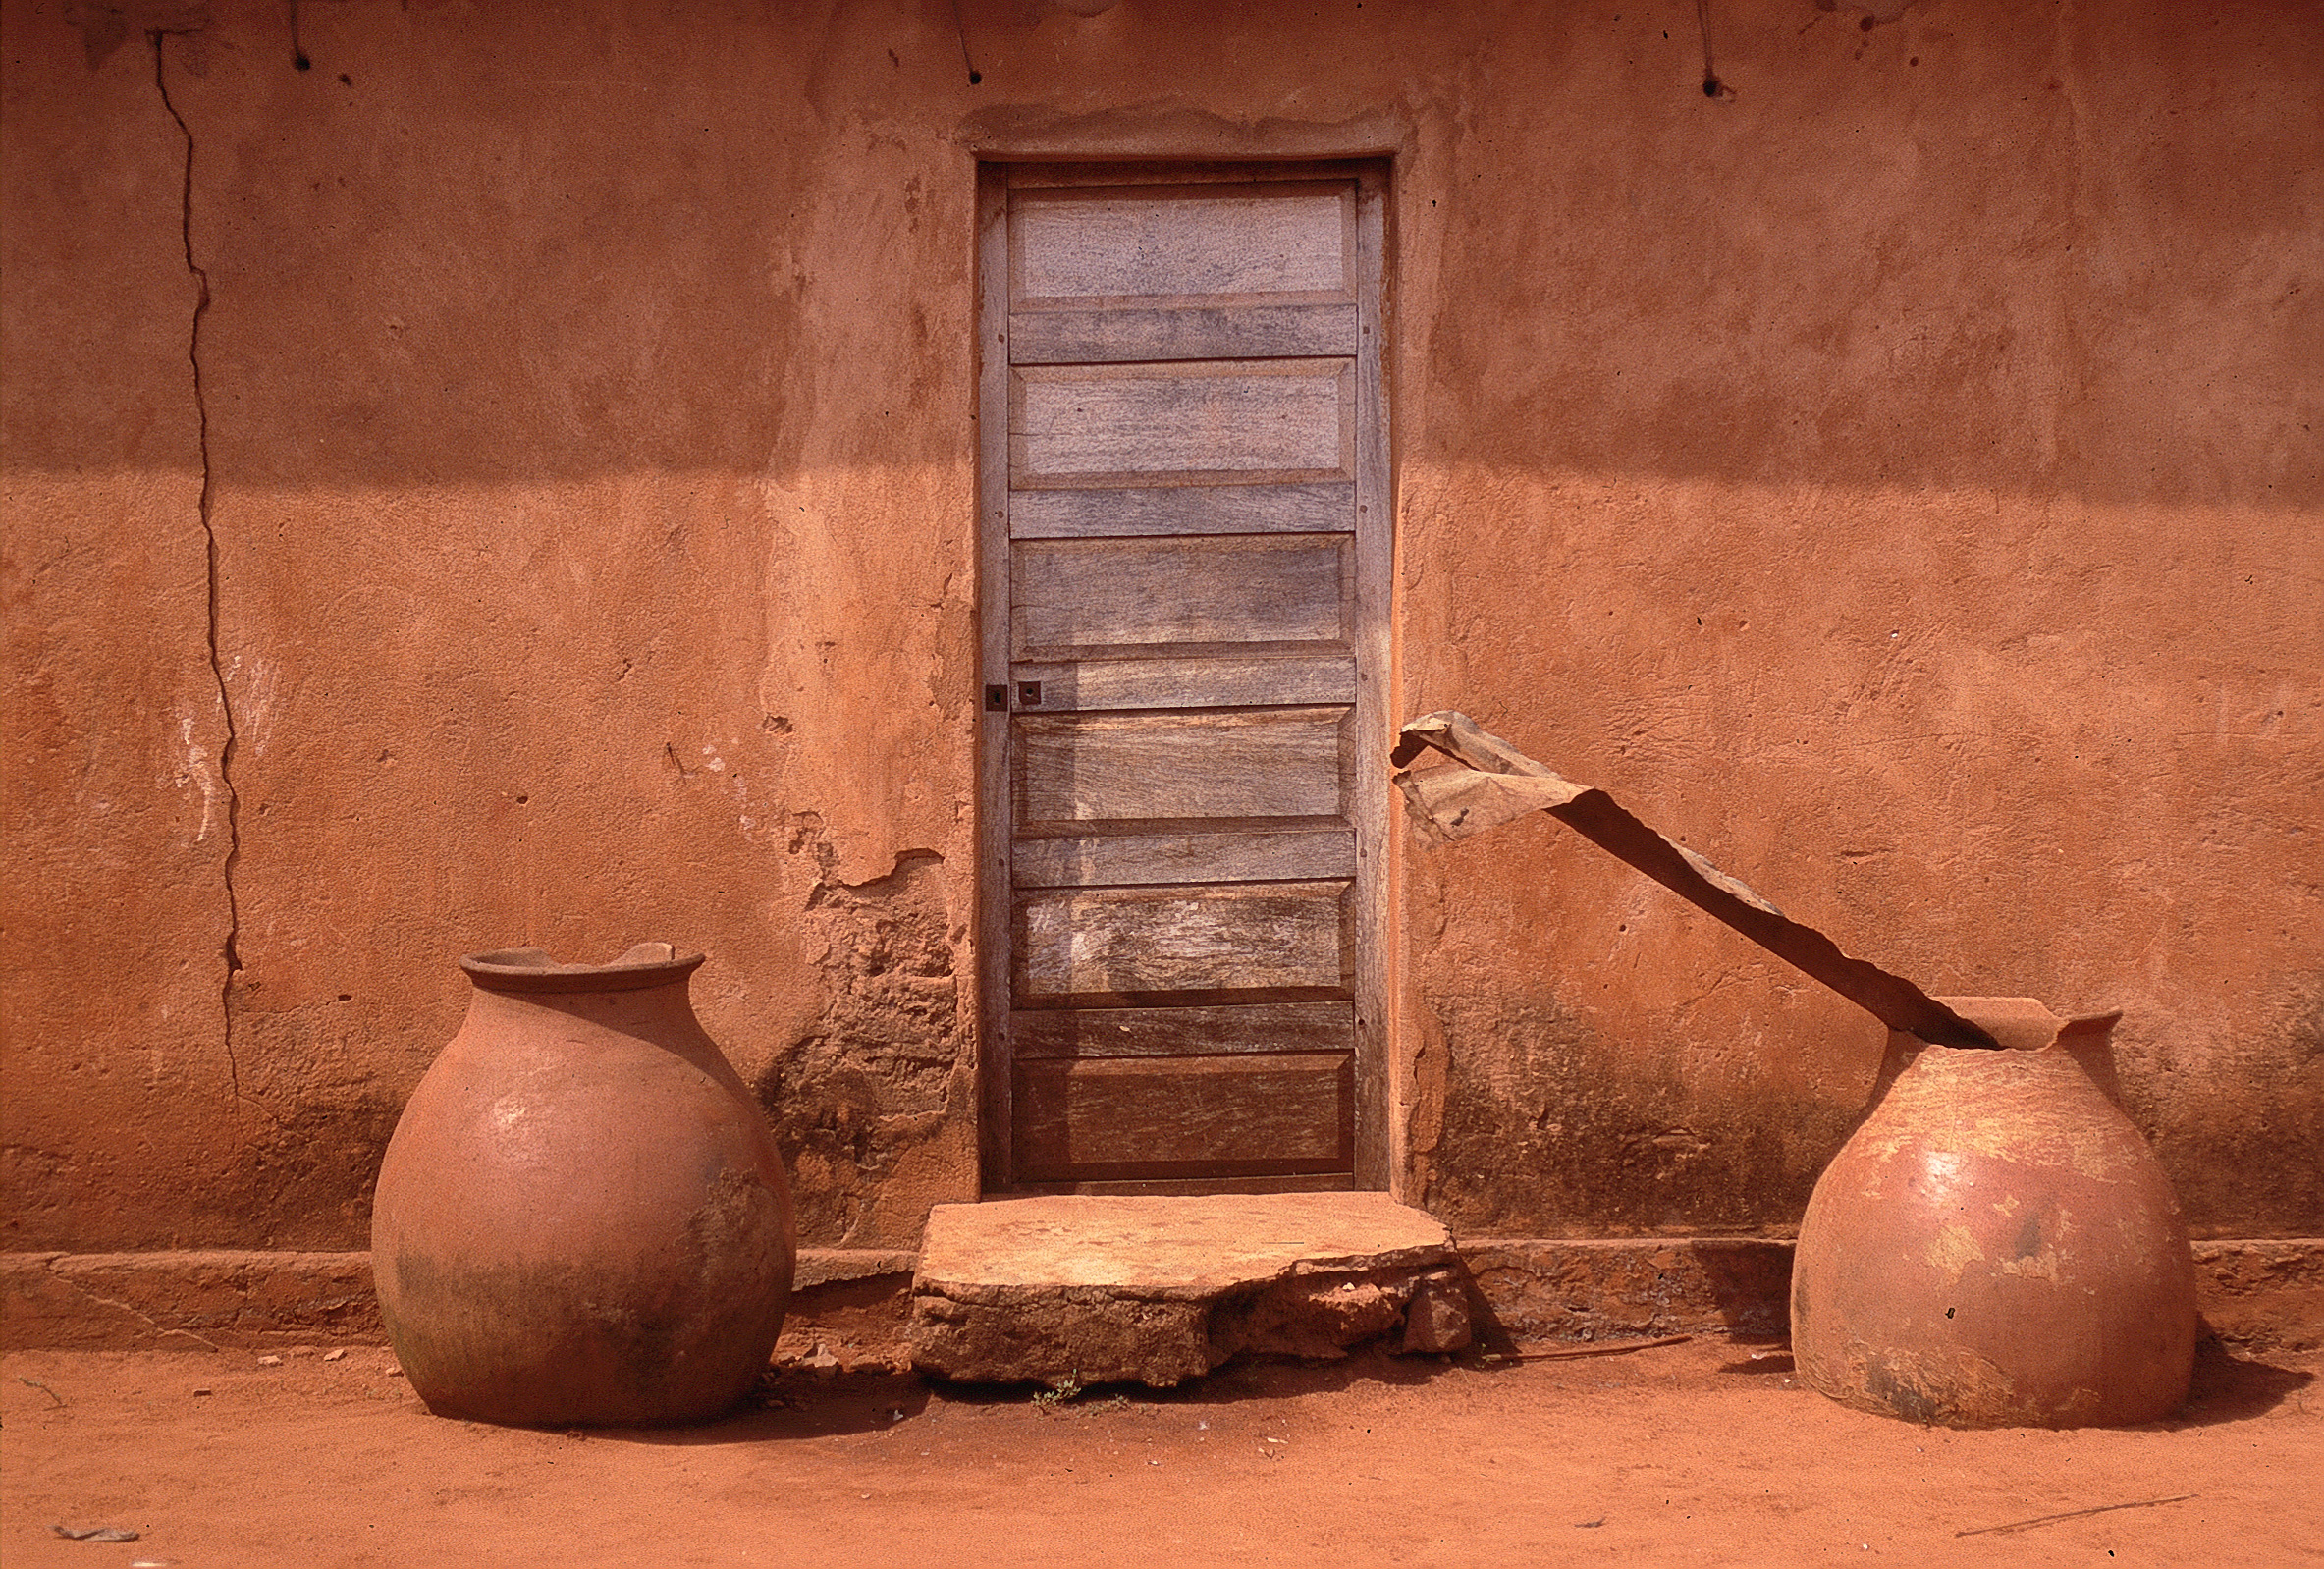
door, africa, hut, color, benin, travel, still life photography, still life, stock photography, photography